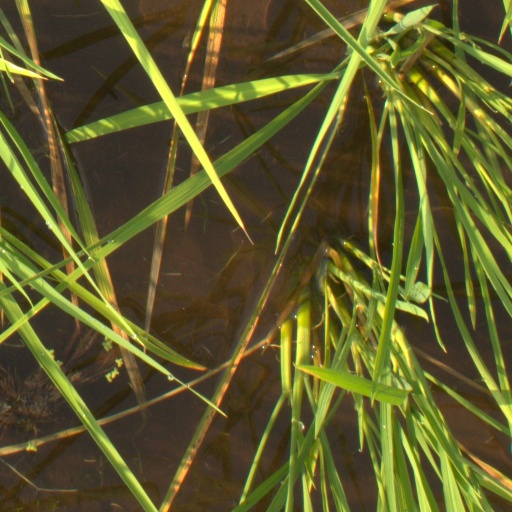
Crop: rice